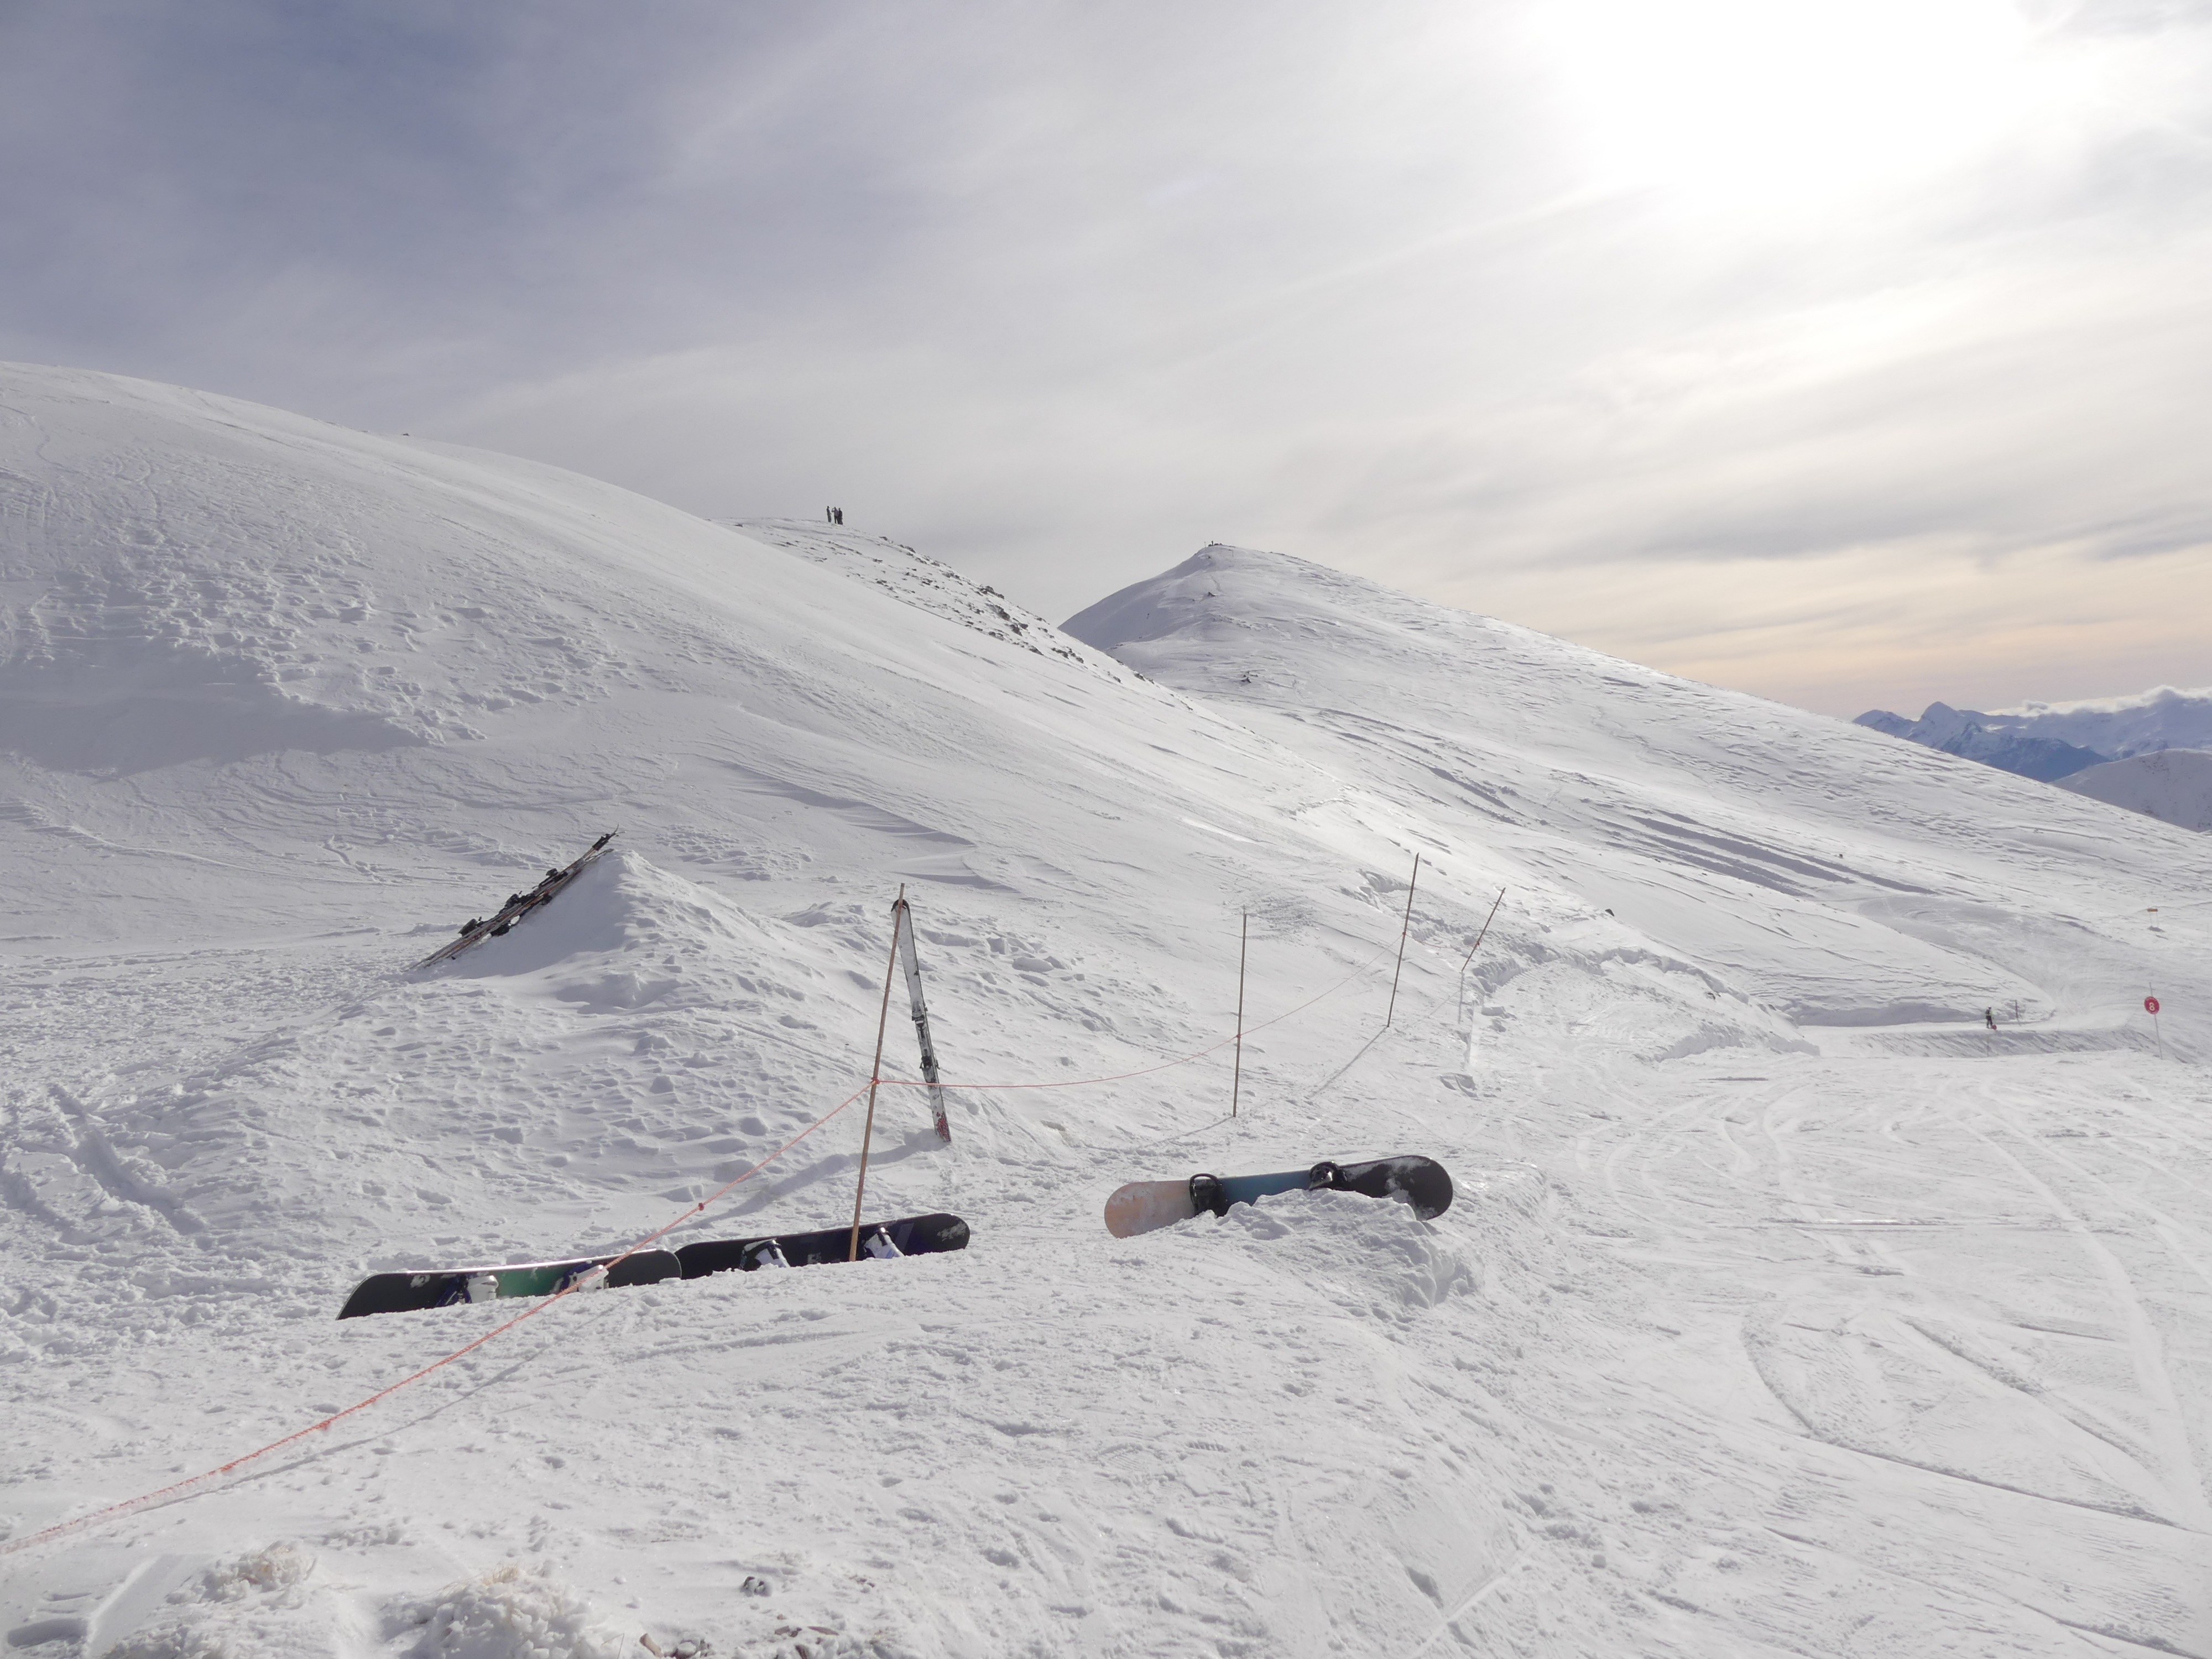
mountain, snow, winter, mountain range, panoramic, weather, snowy, arctic, skiing, summit, sports equipment, winter sport, sports, alps, ski, piste, ski touring, ski mountaineering, ski equipment, alpine skiing, geological phenomenon, telemark skiing